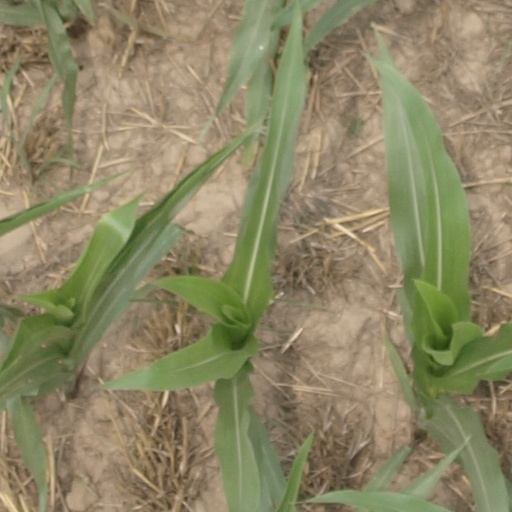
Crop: maize; corn